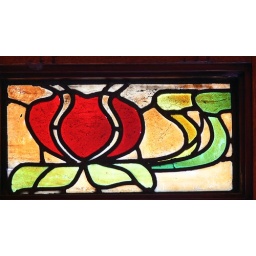
Stained glass panel above the south (Wellington St) door of the Gooderham Building.